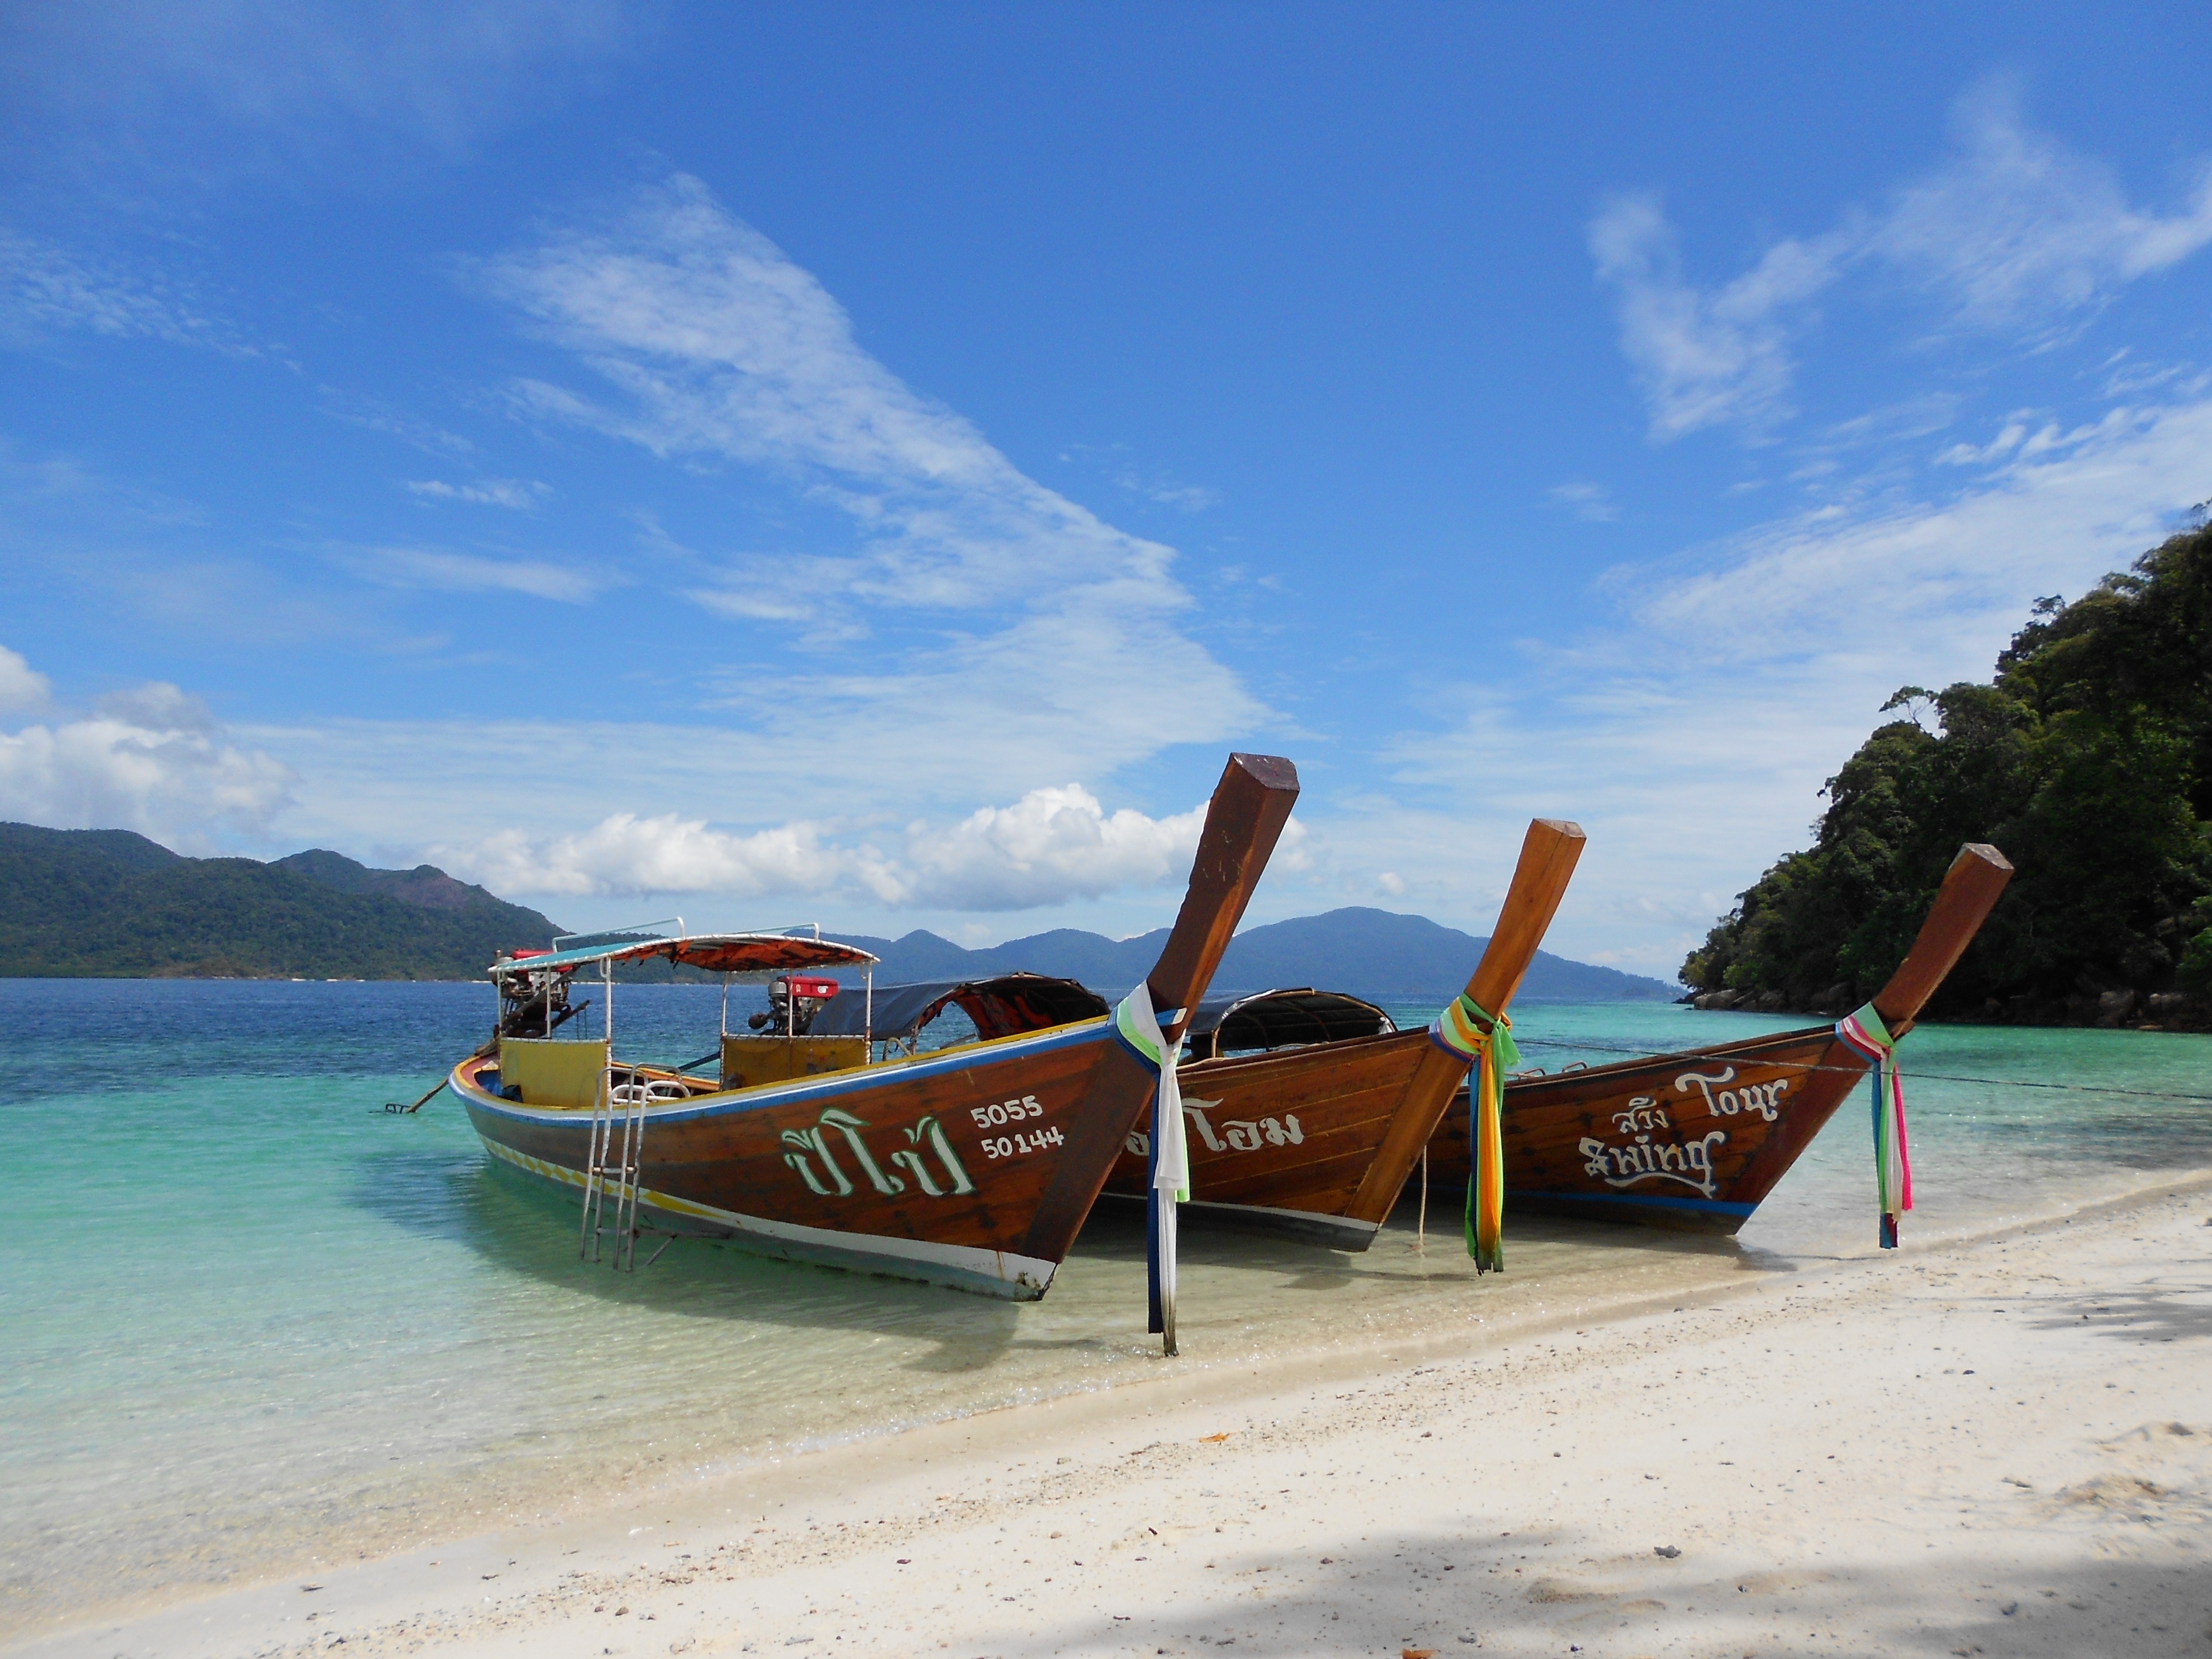
beach, sea, coast, nature, ocean, sky, boat, shore, vacation, travel, coastline, vehicle, paradise, scenic, tropical, seascape, bay, island, blue, thailand, motorboat, boating, boats, exotic, pacific, watercraft, tropics, long tail boat, watercraft rowing